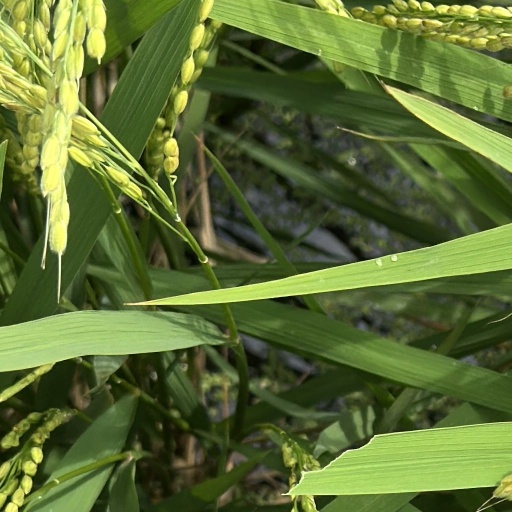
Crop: rice